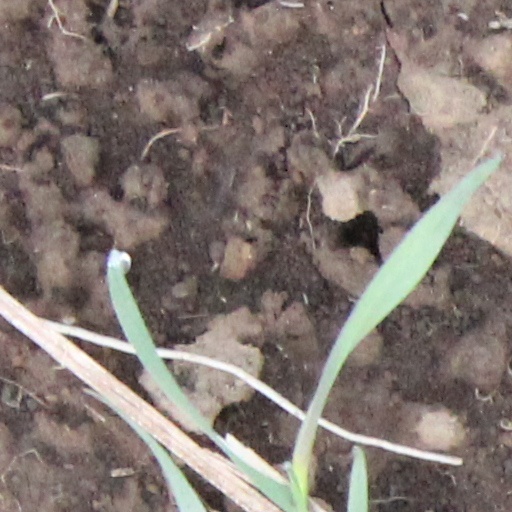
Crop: wheat